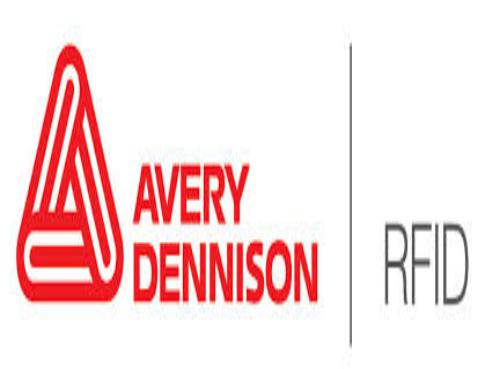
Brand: avery dennison-1
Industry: Others